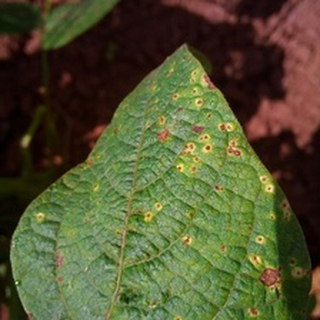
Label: bean_rust